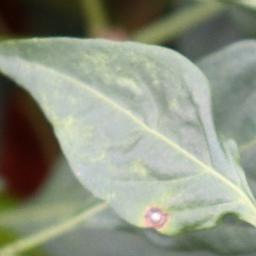
Label: cercospora